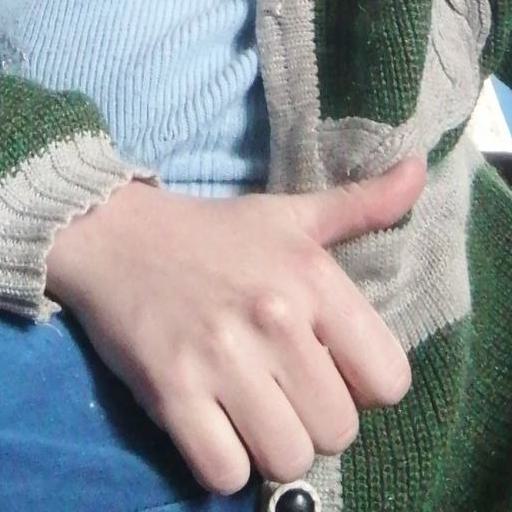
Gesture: no_gesture